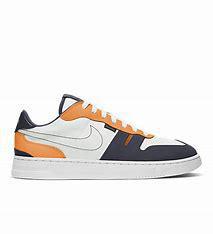
Brand: Nike
Model: Squash Type